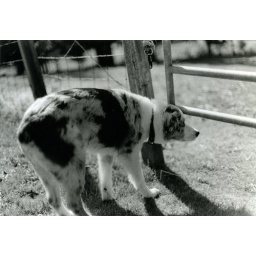
My dog peering towards our horse under the gate.Bandit is his namemajestic, beautiful, andfree from all things